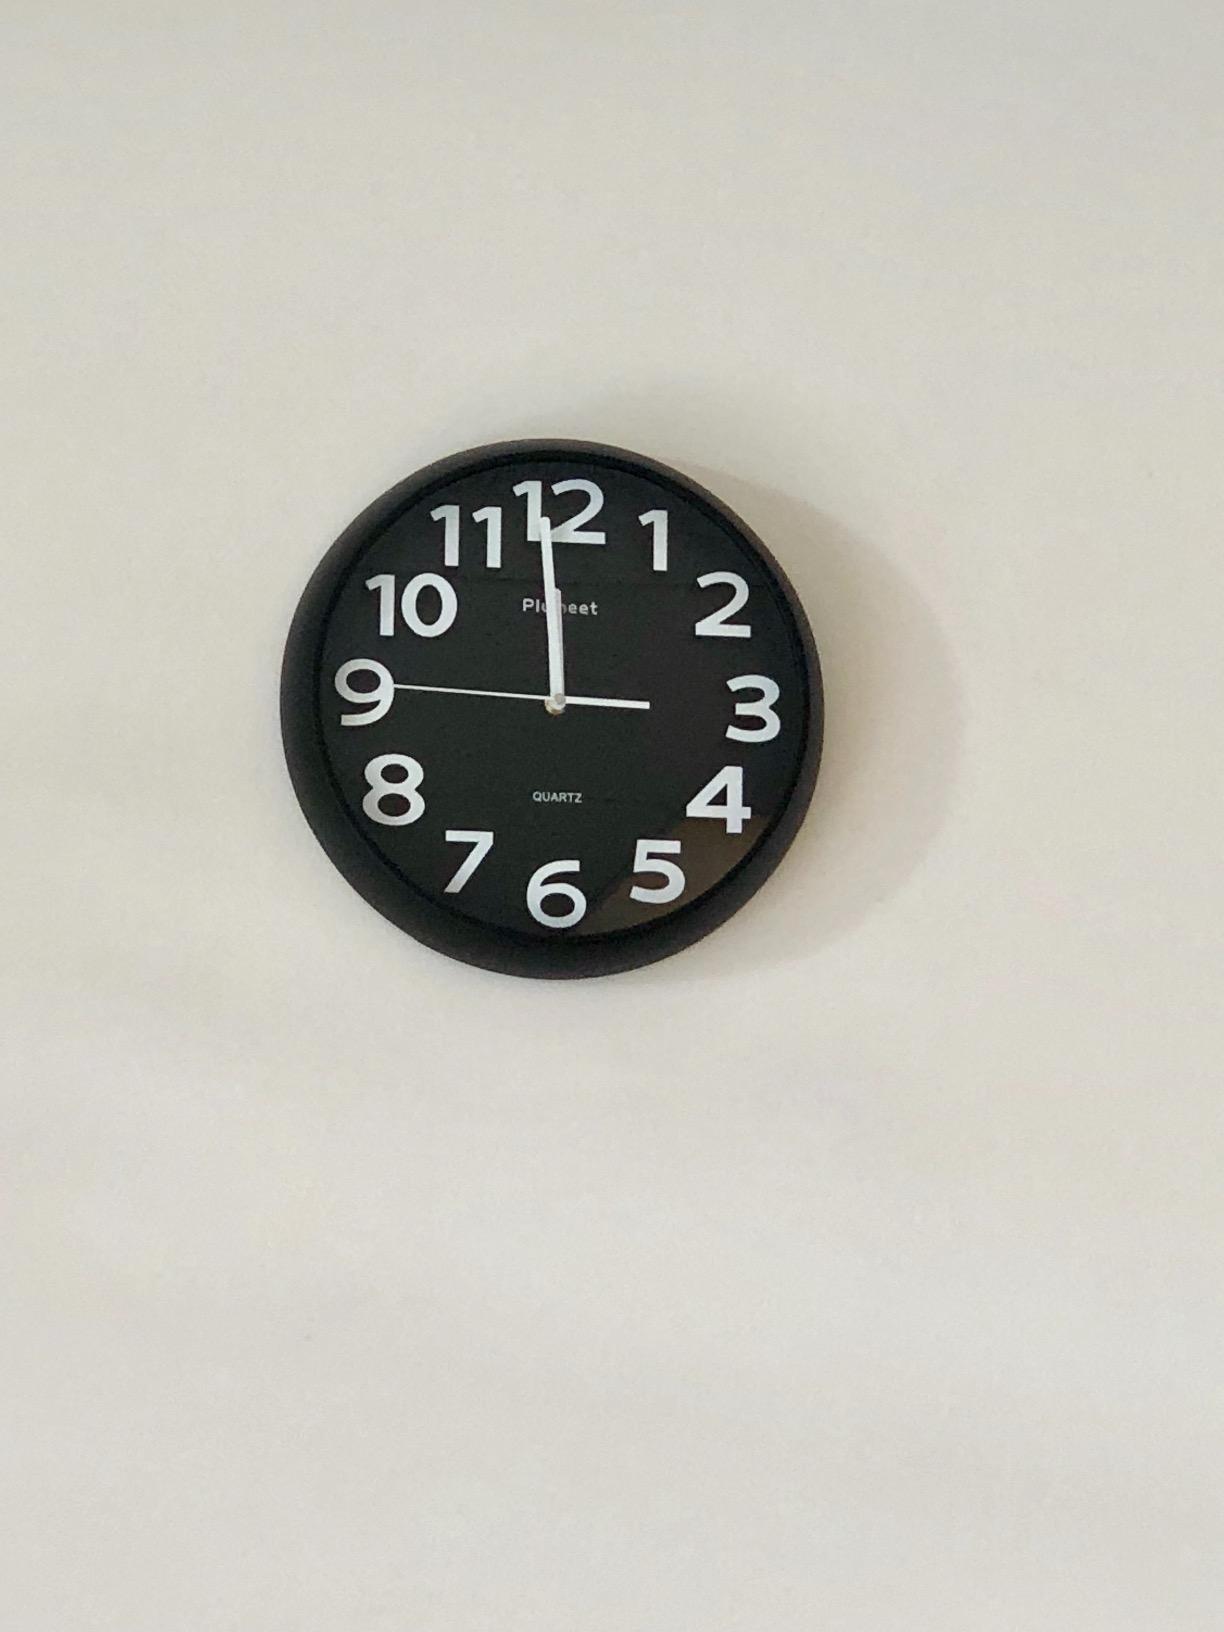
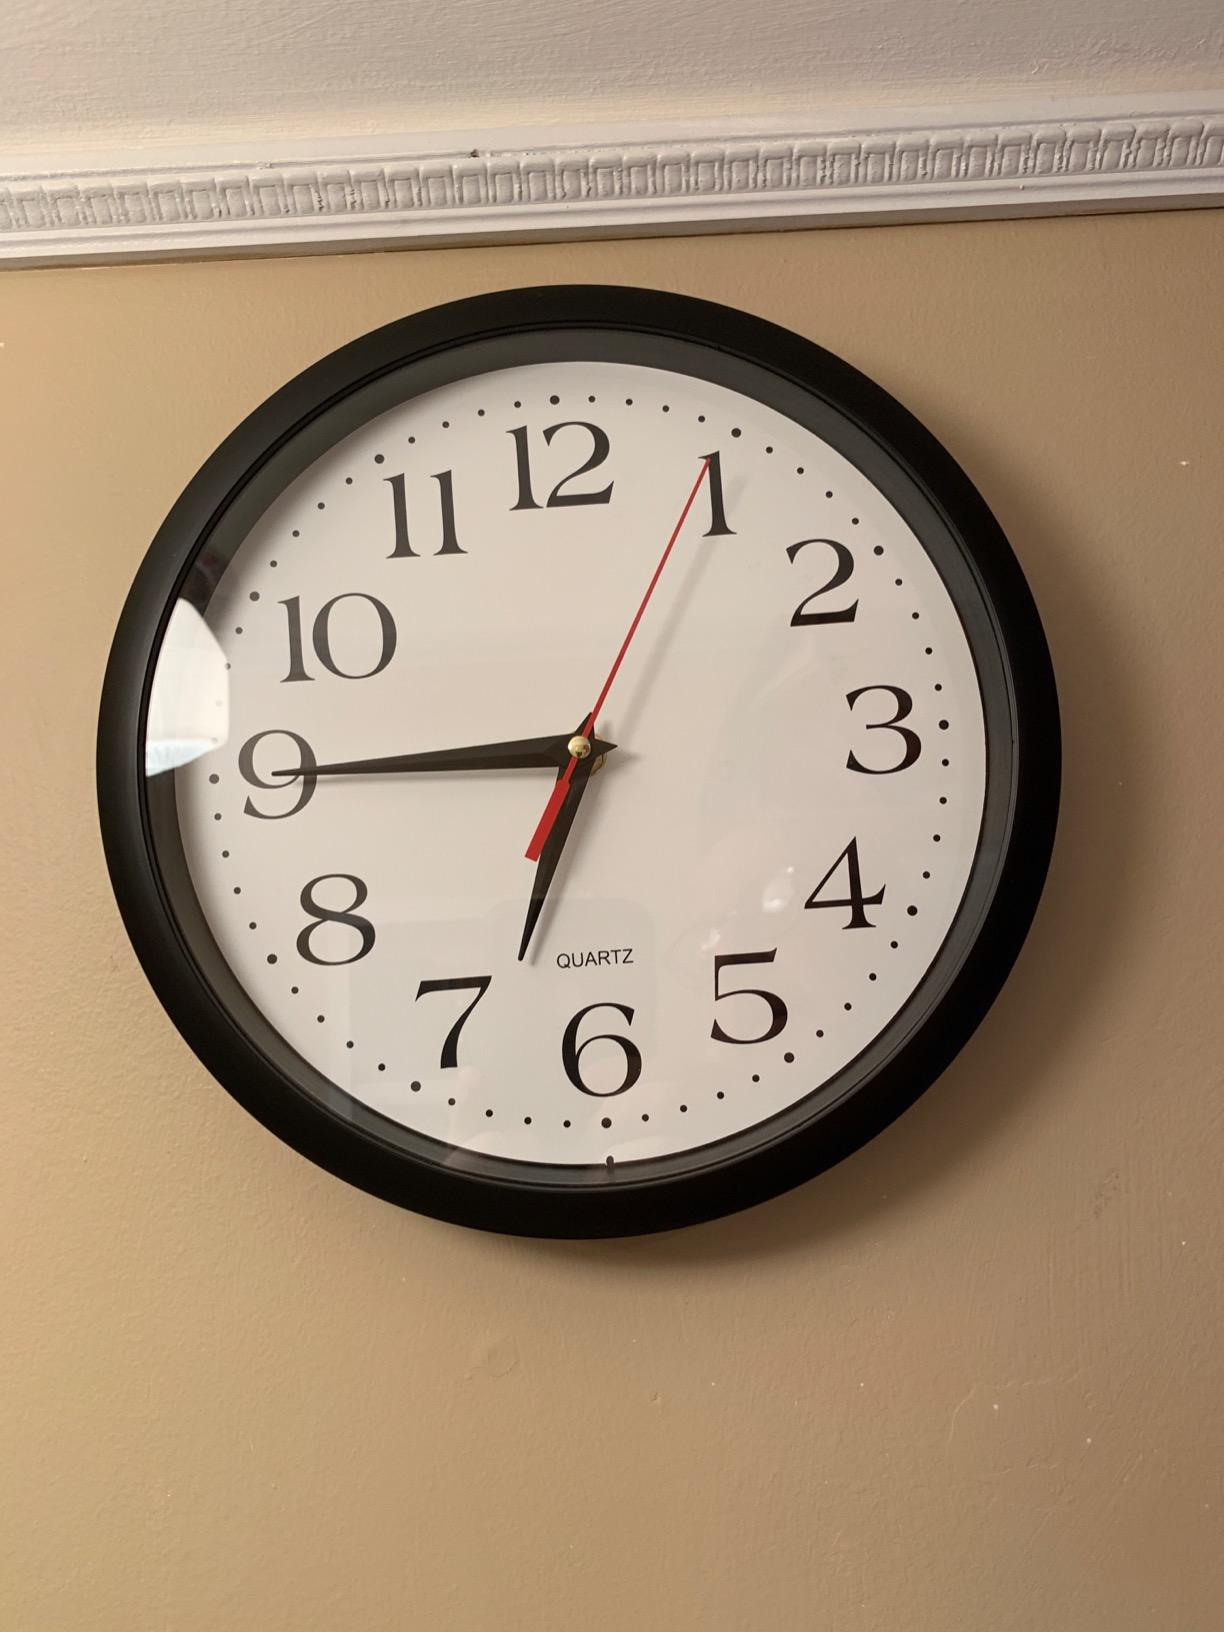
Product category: clock
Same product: no